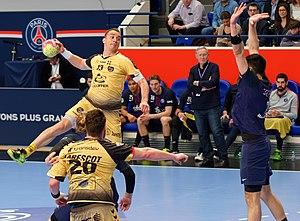
Rencontre de championnat de LidlStarLigue entre le PSG et chambéry. A coubertin, le 15 mars 2017.
Edin Bašić, né le 4 mai 1979 à Zavidovići, est un ancien joueur international bosnien de handball. Il a joué au poste de demi-centre et a notamment évolué pendant 8 saisons au Chambéry Savoie Mont-Blanc Handball. Depuis 2019, il est sélectionneur adjoint de la Bosnie-Herzégovine.